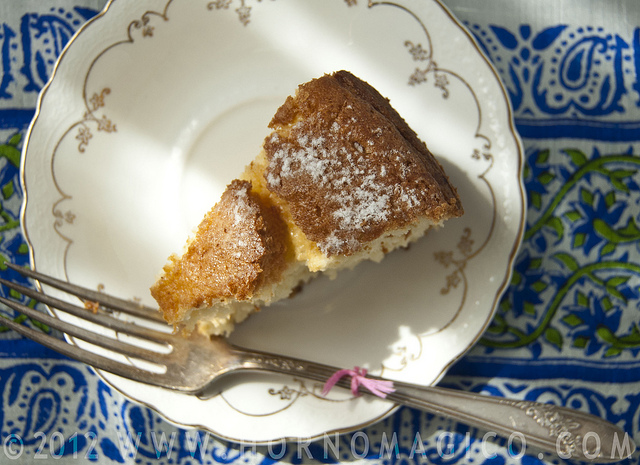
user: Given an image and a question. Answer the question in a short answer. Question: When is this dish normally served? Short Answer:
assistant: after meal